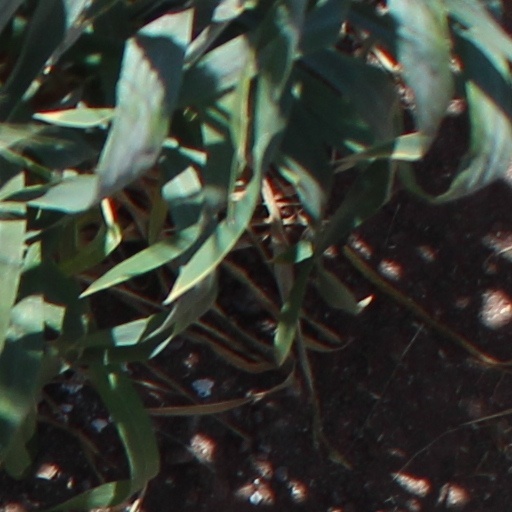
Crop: wheat